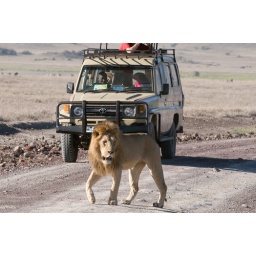
A male lion crosses in front of a safari vehicle in Ngorongoro Crater, Tanzania.